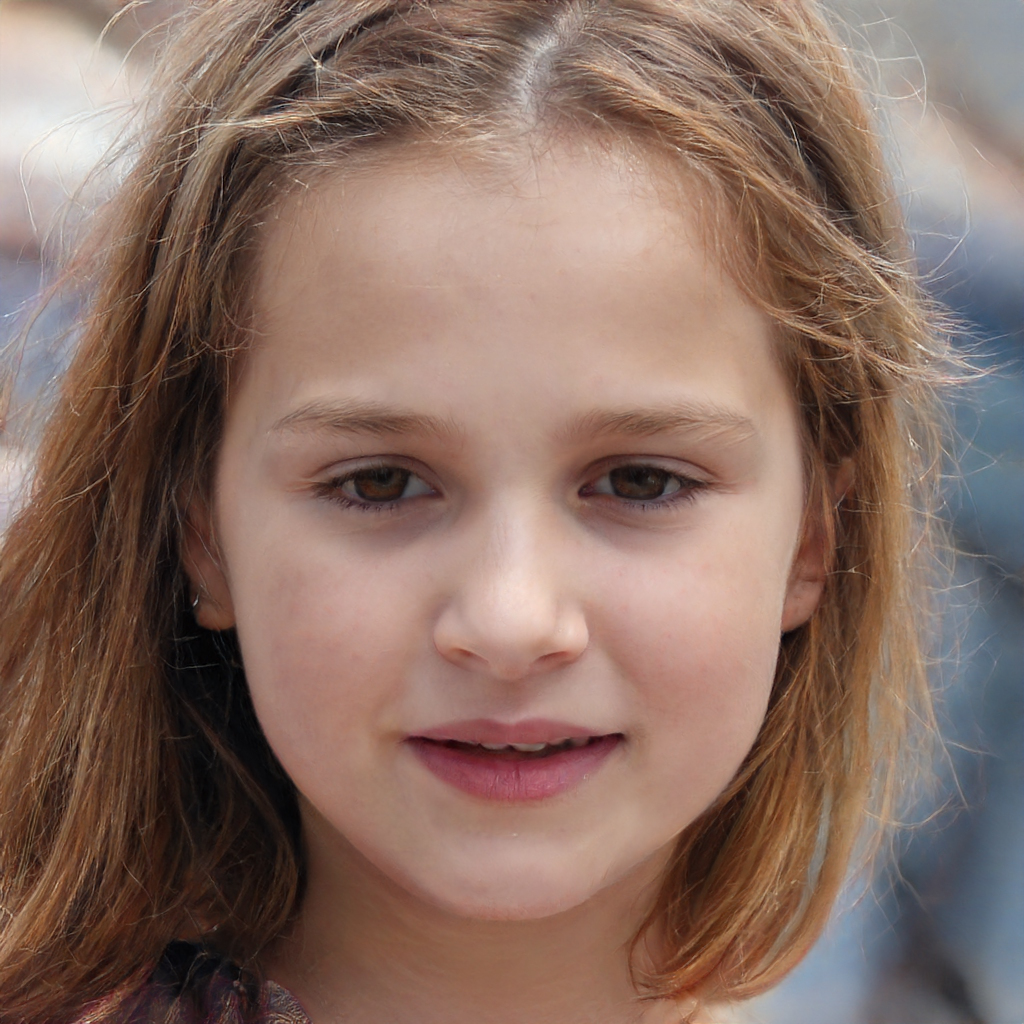
Gender: Female